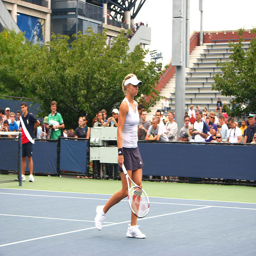
A woman taking part in a tennis match.
A crowd is watching a woman playing tennis in an outdoor arena.
A female tennis player on court waiting for a serve.
A women on a professional tennis court holding a racket
A woman with a tennis racket walking across the court.